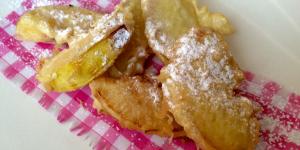
tempura de frutas